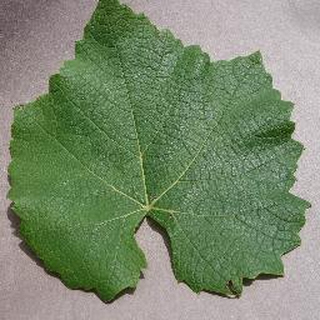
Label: healthy_grape